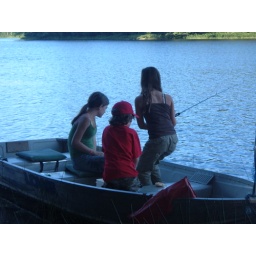
Catching fish in boat